Heinrich Freudweiler

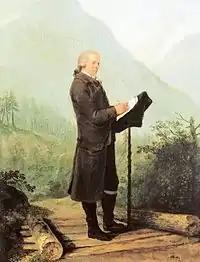
Portrait of the painter Ludwig Hess, 1790

Heinrich Freudweiler, a Swiss portrait and genre painter, was born at Zurich in 1755, and was first instructed by H. Wüst; he afterwards studied at the Academies at Düsseldorf and Mannheim, and visited Dresden and Berlin, where he became acquainted with Graf and Chodowiecky. In 1785 he returned to Zurich, and died in 1795. He painted several historical scenes relating to his country.